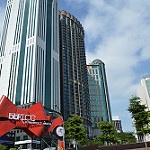
Label: buildings